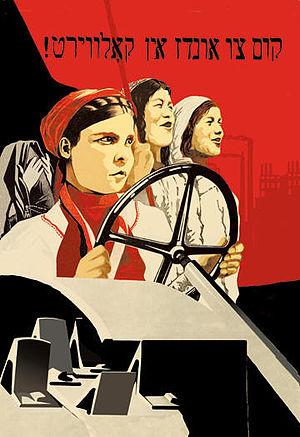
L’autonomie juive en Crimée est l’un des projets par lesquels les autorités soviétiques cherchèrent une option d’organisation territoriale pour la population juive d’URSS. Il se développe pendant les années 1920 et 1930, mais n’aboutit pas, malgré la création en Crimée de plus de quatre-vingts colonies agricoles ou kolkhozes juifs et de deux raions autonomes juifs. Une nouvelle tentative est faite en 1944 sur l’initiative du Comité antifasciste juif, mais elle est rejetée par Joseph Staline. La seule forme d’autonomie juive sera finalement en Russie l’oblast autonome juif, dans le district fédéral extrême-oriental, en Sibérie orientale, constitué sur le territoire de l’oblast de l'Amour.